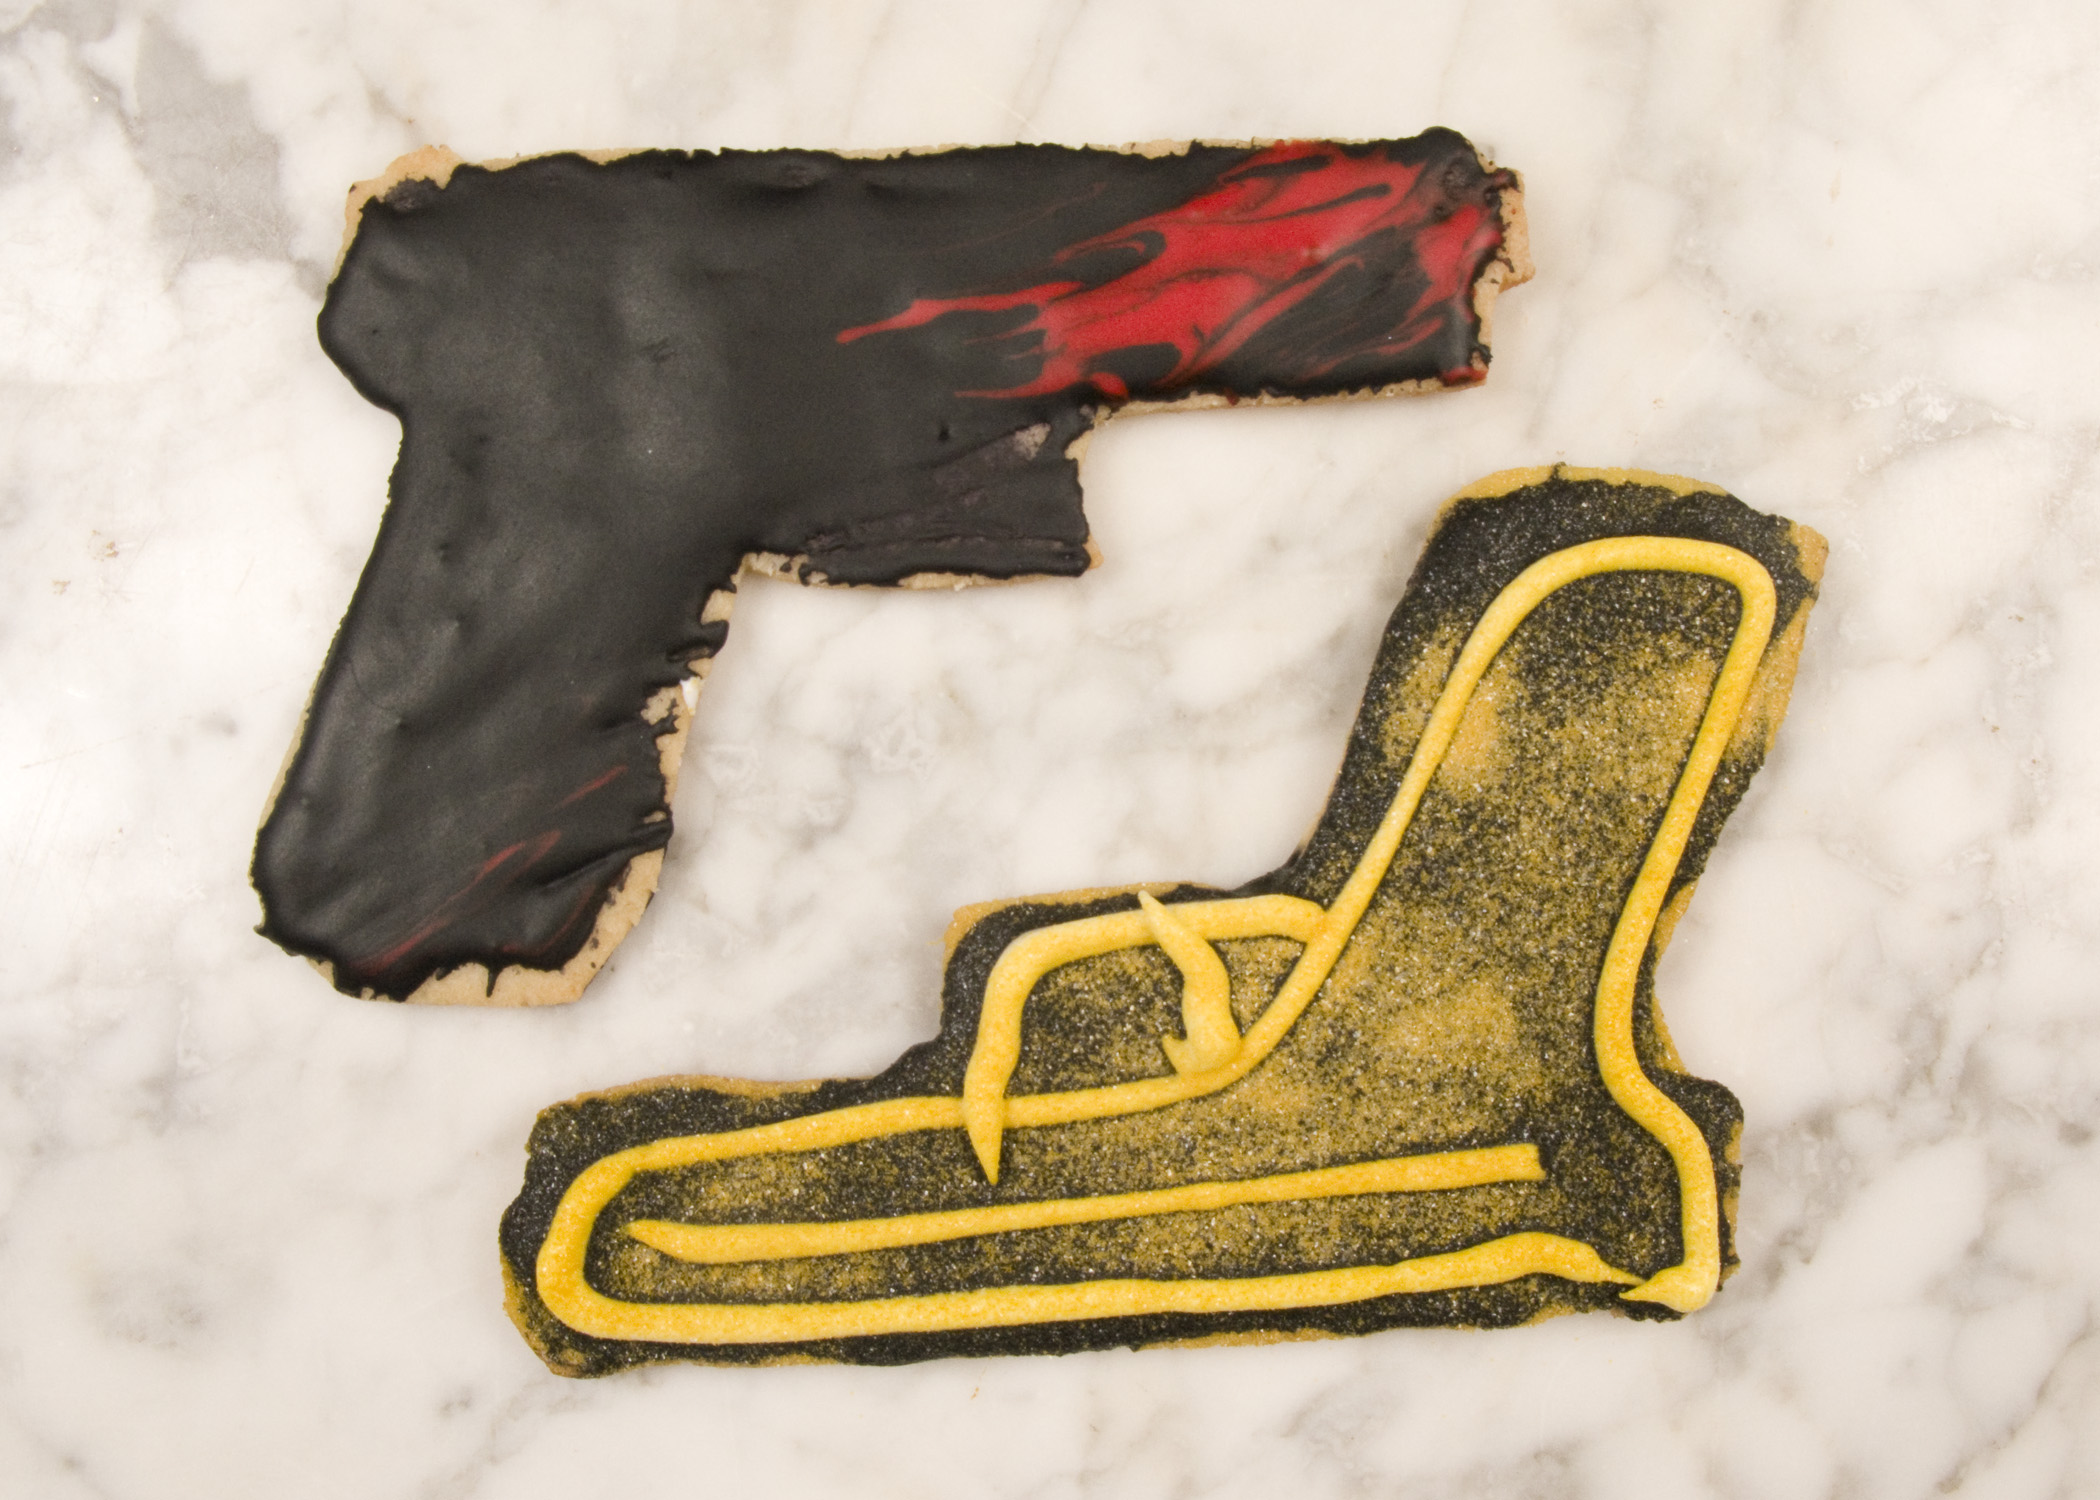
hand, number, red, color, black, yellow, material, cookies, design